Carpenters Estate

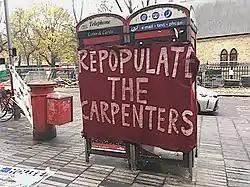
'Repopulate the Carpenters' banner on phone boxes at the Focus E15 street stall

Focus E15 was formed in September 2013 by a group of young mothers campaigning for housing rights - they themselves having faced eviction from a Newham hostel due to funding being withdrawn. In June 2014, Focus E15 staged a protest at the Carpenters Estate over the ongoing social housing problems in the borough. Both the group and the plight of the estate was brought to wider attention when on 23 September 2014, they occupied one of the empty low-rise blocks on the estate to provide a social centre. The occupation came to an end on 7 October when the group agreed to leave the flats after the Council issued legal and eviction notices. A dispute between Focus E15 and Mayor Wales would proceed to wage for some months.